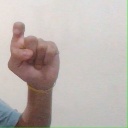
अक्षर: इ